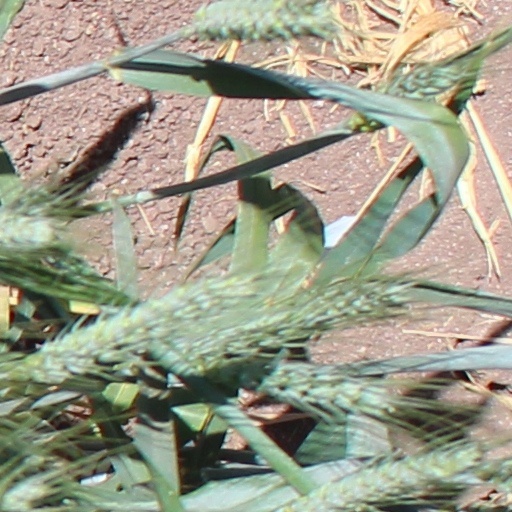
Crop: wheat